Monmouth County, New Jersey

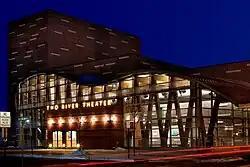
The Two River Theater

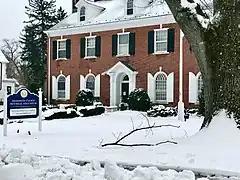
The Monmouth County Historical Association

According to the U.S. Census Bureau, as of the 2020 Census, the county had a total area of , of which was land (70.8%) and was water (29.2%).